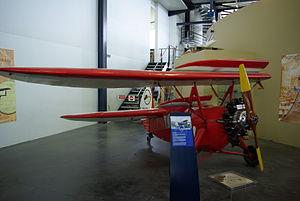
Le HM-380 est un appareil biplace étudié par Henri Mignet en 1957, contrairement au HM-360 qui est monoplace.
Le HM-360 est un appareil monoplace étudié par Henri Mignet en 1957, contrairement au HM-380 qui est biplace.